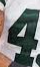
Number: 4